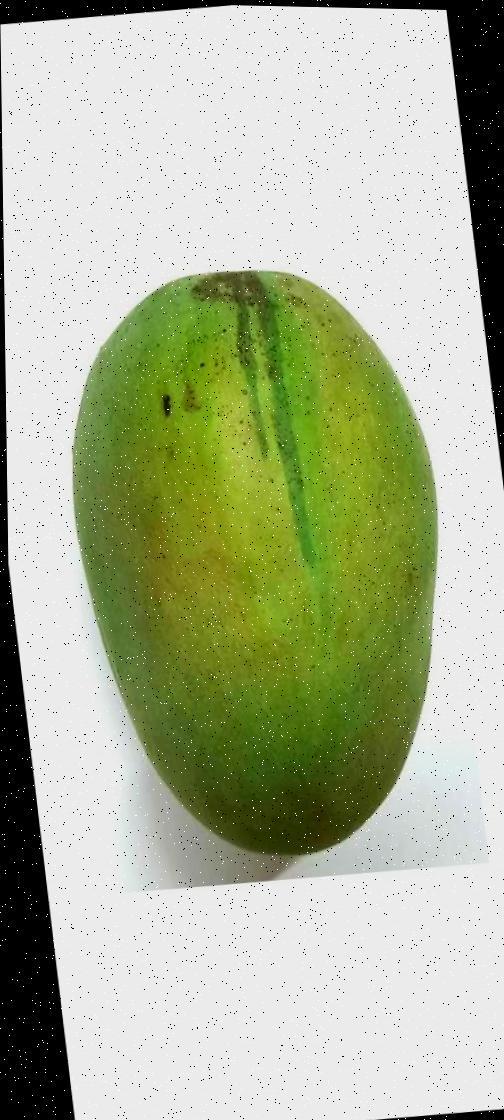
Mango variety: Shada